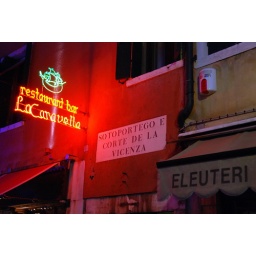
Neon sign of a restaurant and bar in the San Marco section of Venice.